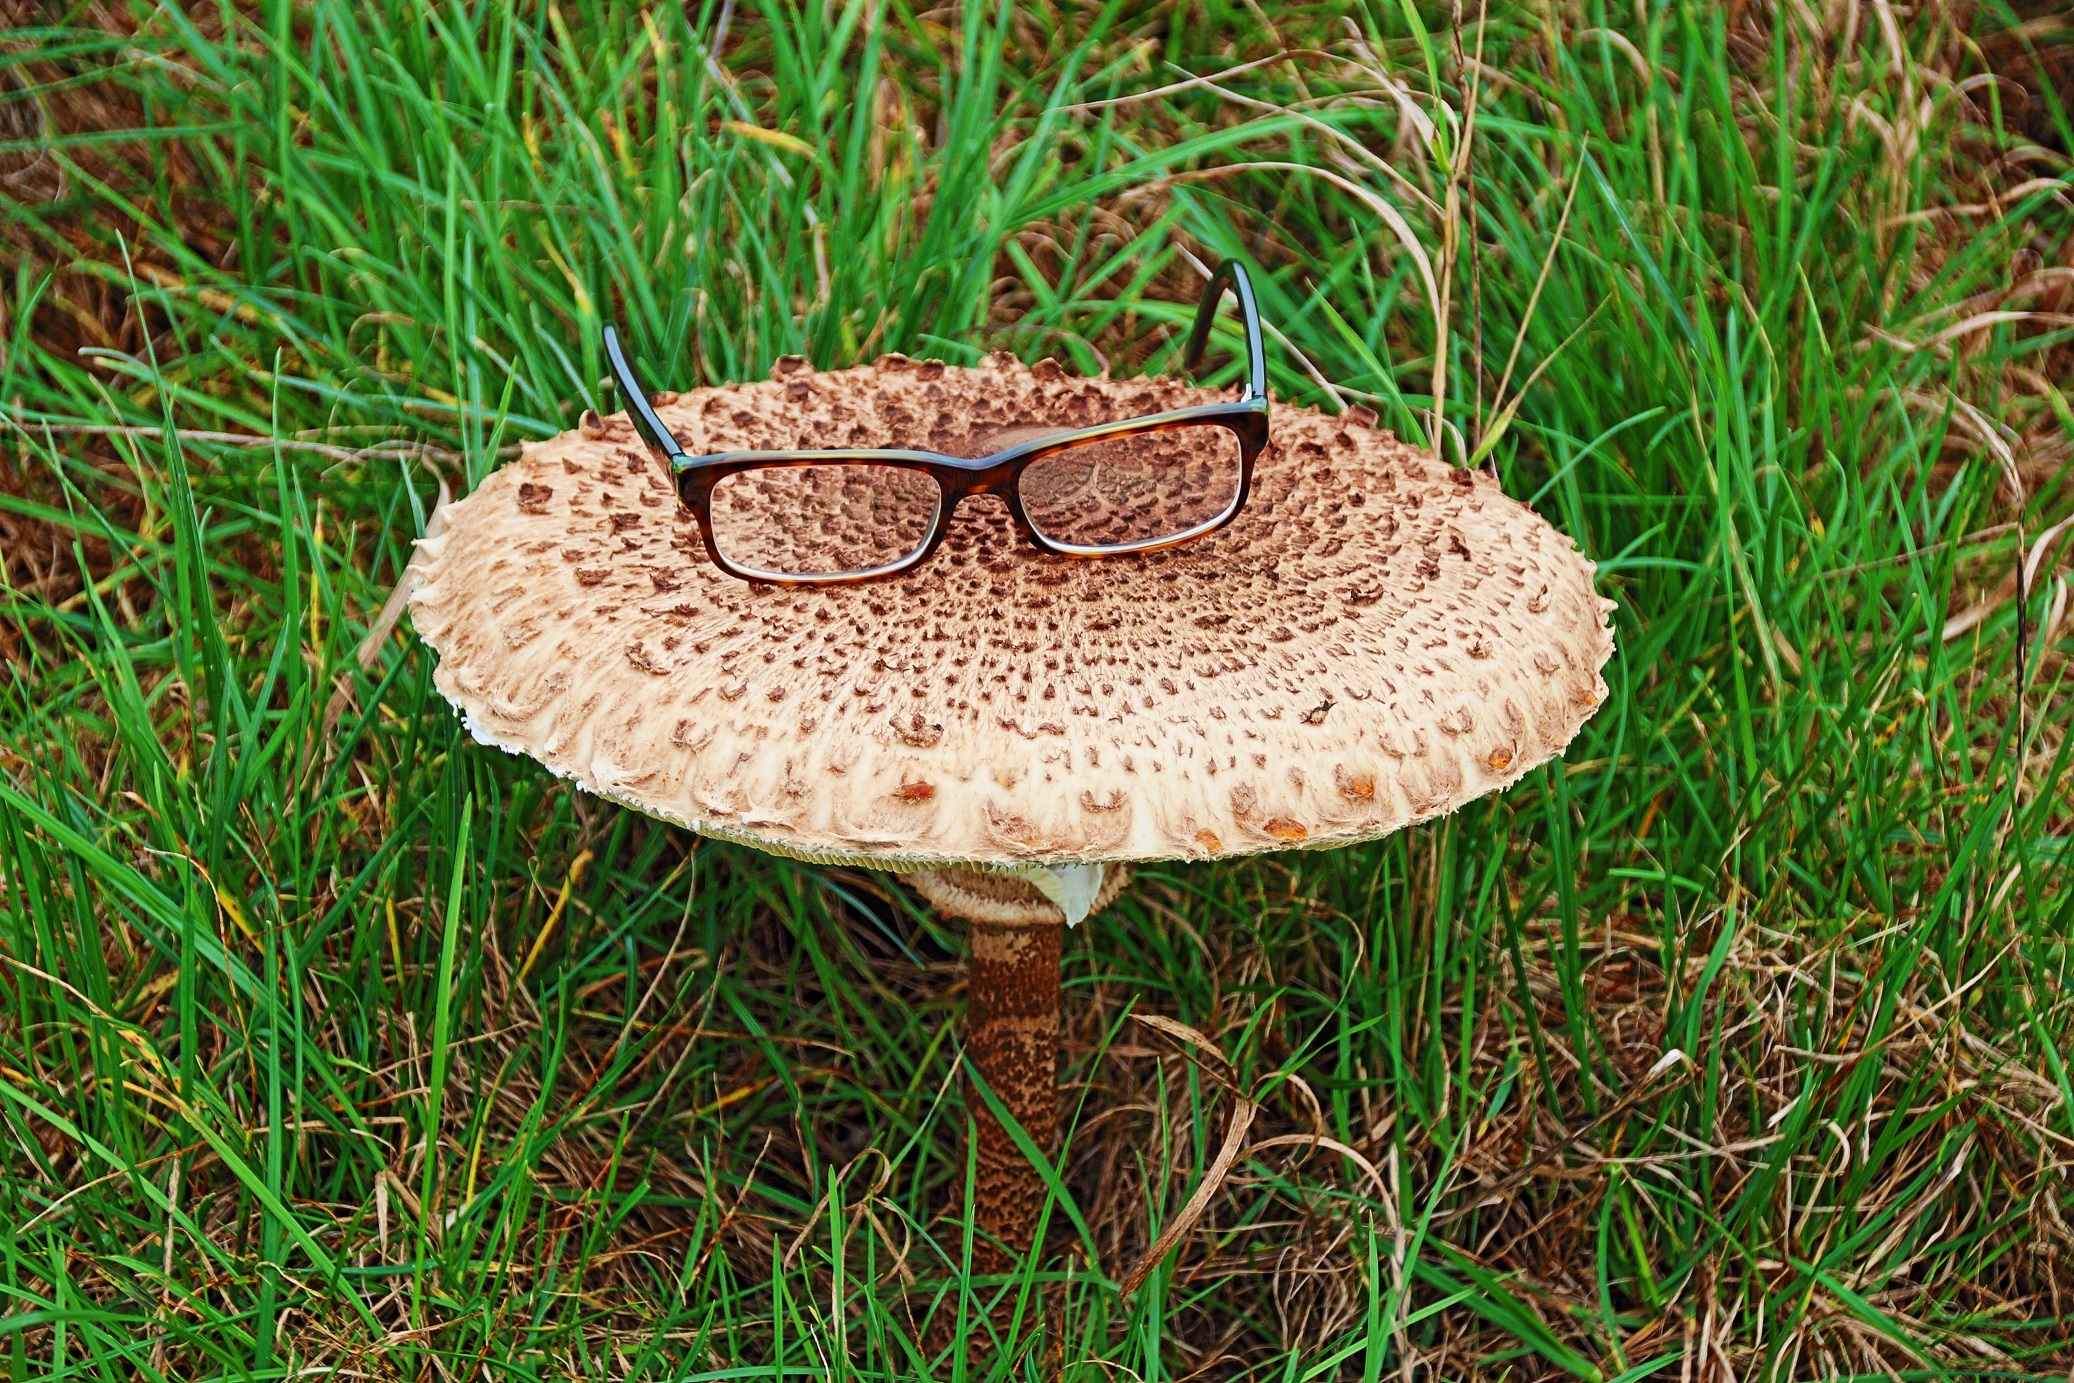
nature, autumn, soil, mushroom, fungus, huge, bolete, boletes, giant screen fungus, grass family, medicinal mushroom, penny bun